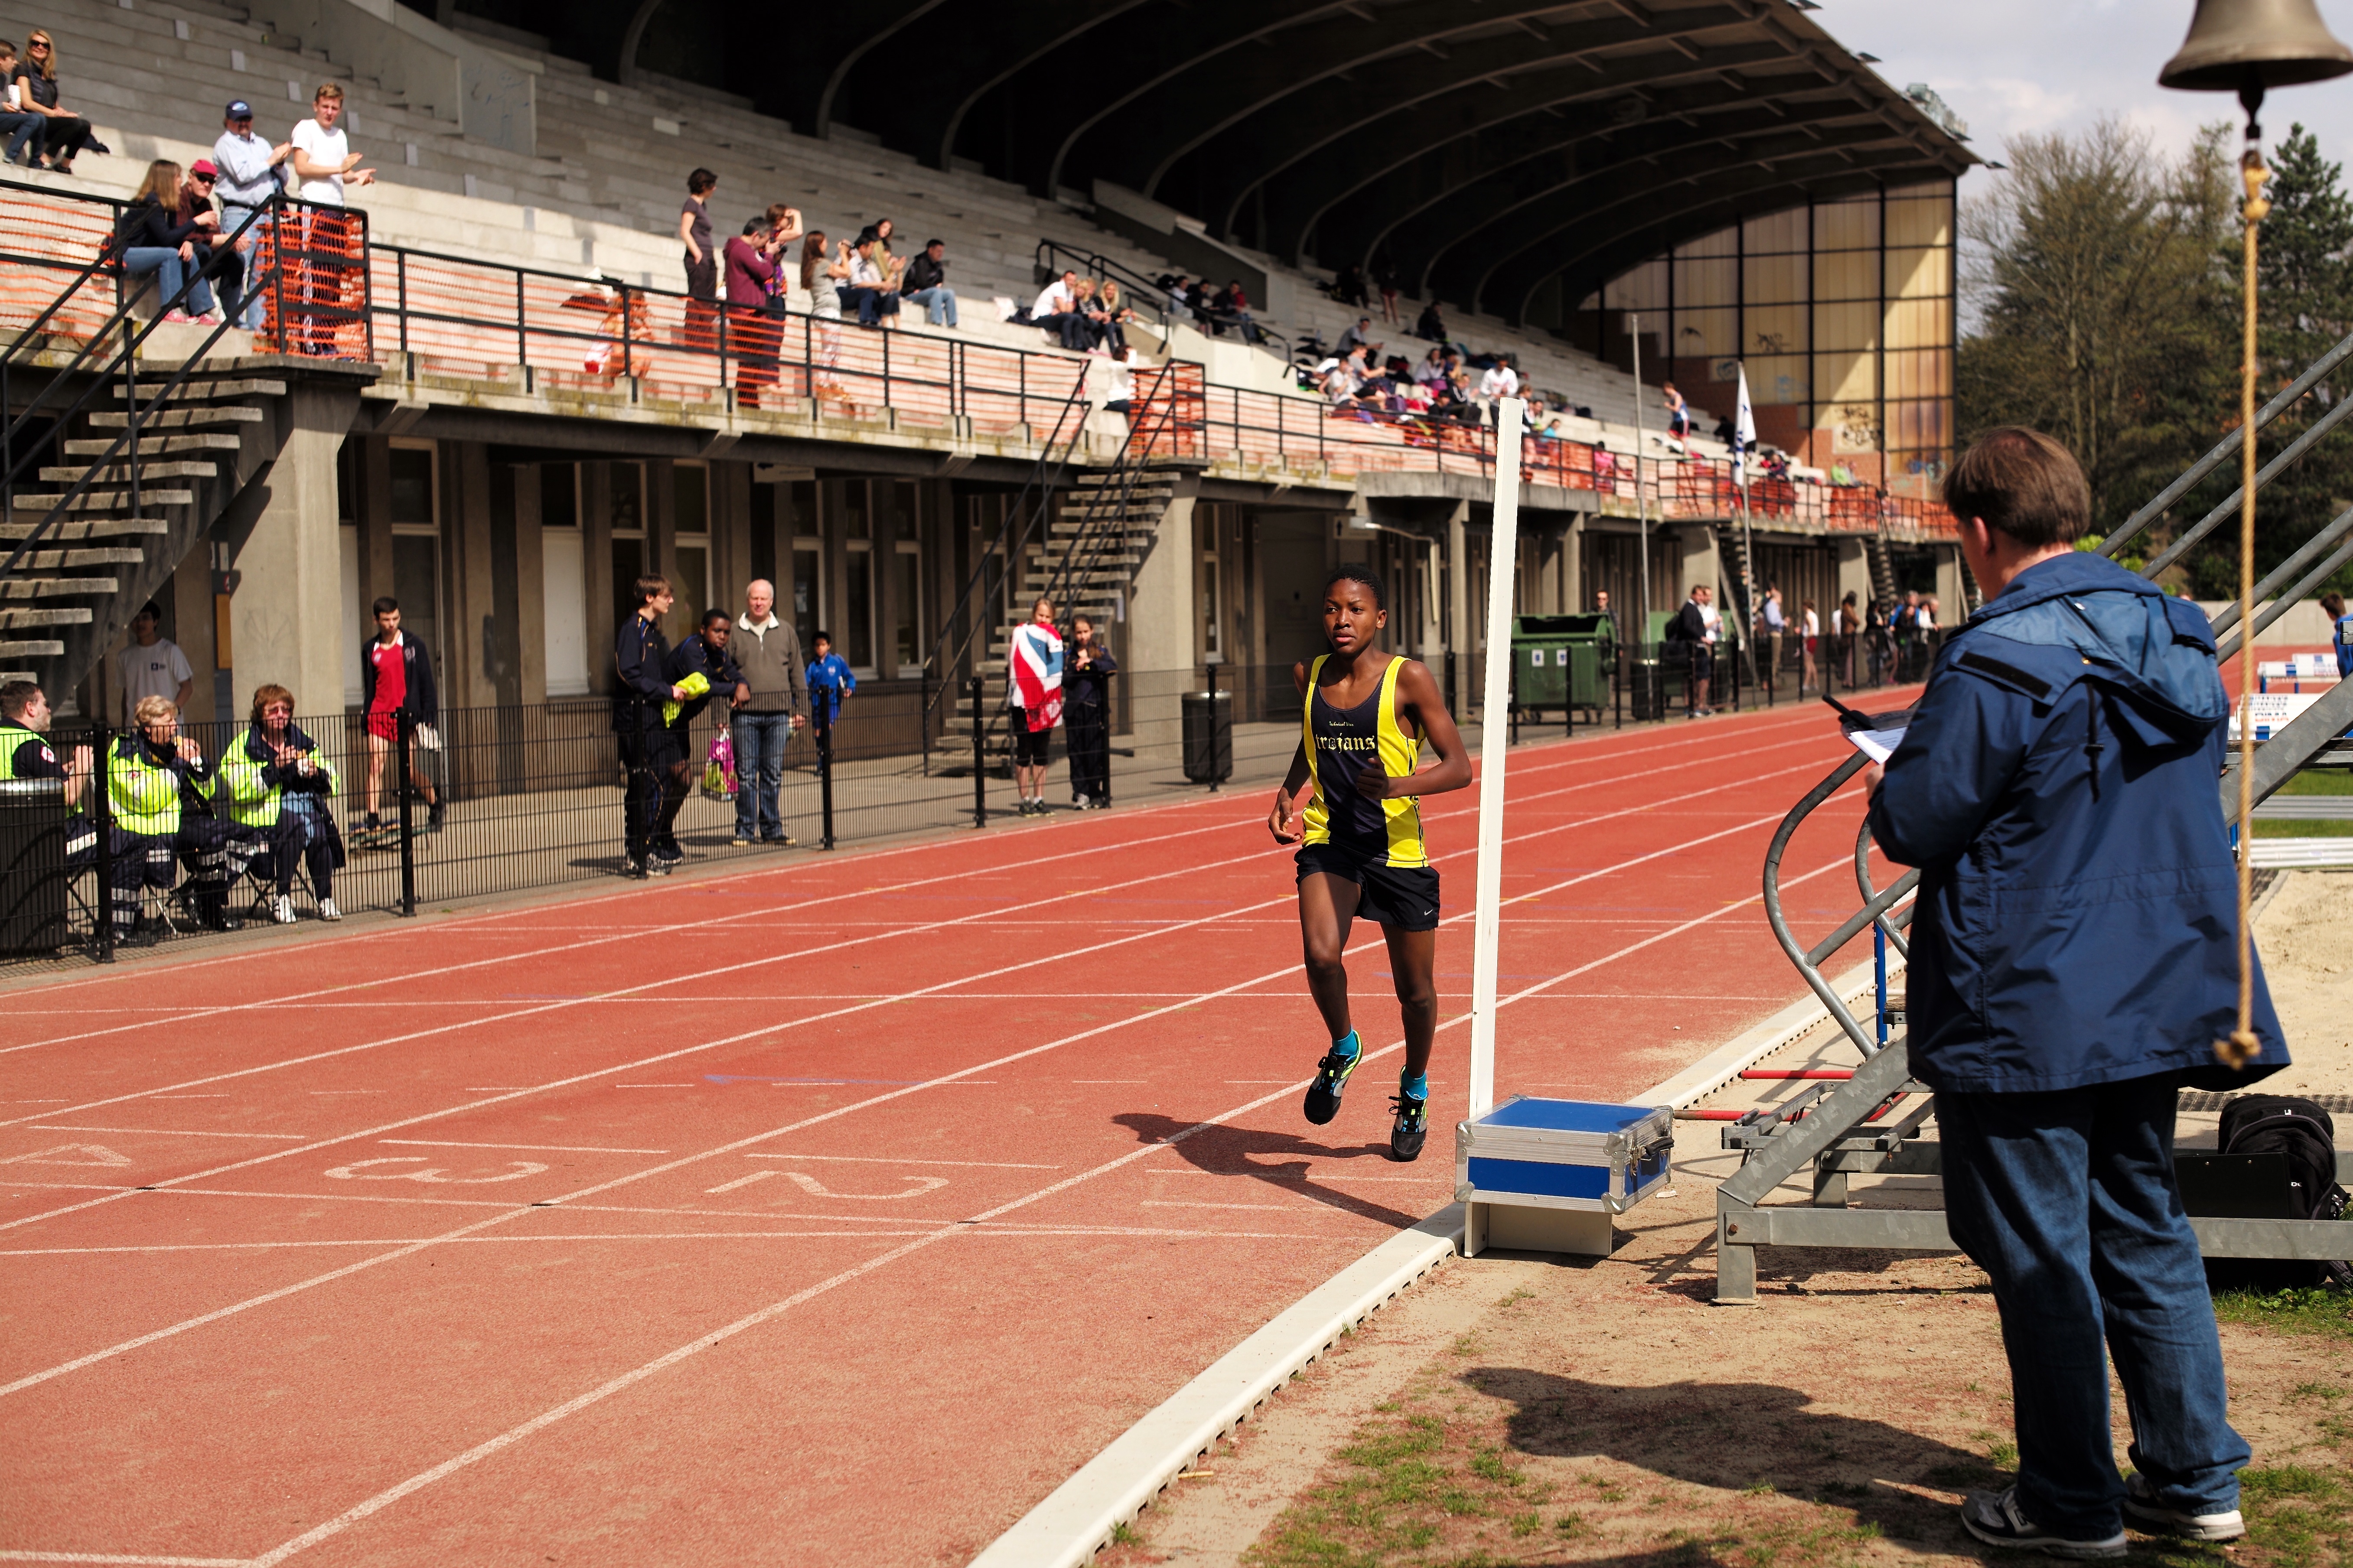
structure, girl, track, sport, boy, running, run, runner, ash, stadium, competition, sports, endurance, highschool, varsity, athletics, meet, sprint, trackfield, sport venue, human action, track and field athletics